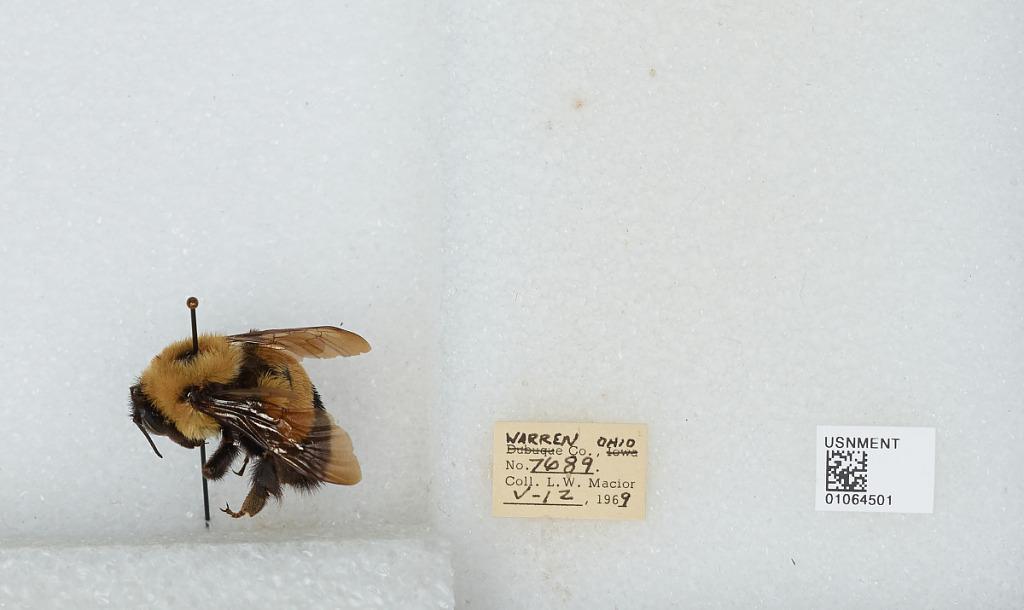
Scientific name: Bombus (Bombus) affinis Cresson
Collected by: L. Macior
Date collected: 1969-5-12
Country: United States
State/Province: Ohio
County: Warren
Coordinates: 39.4242, -84.1856